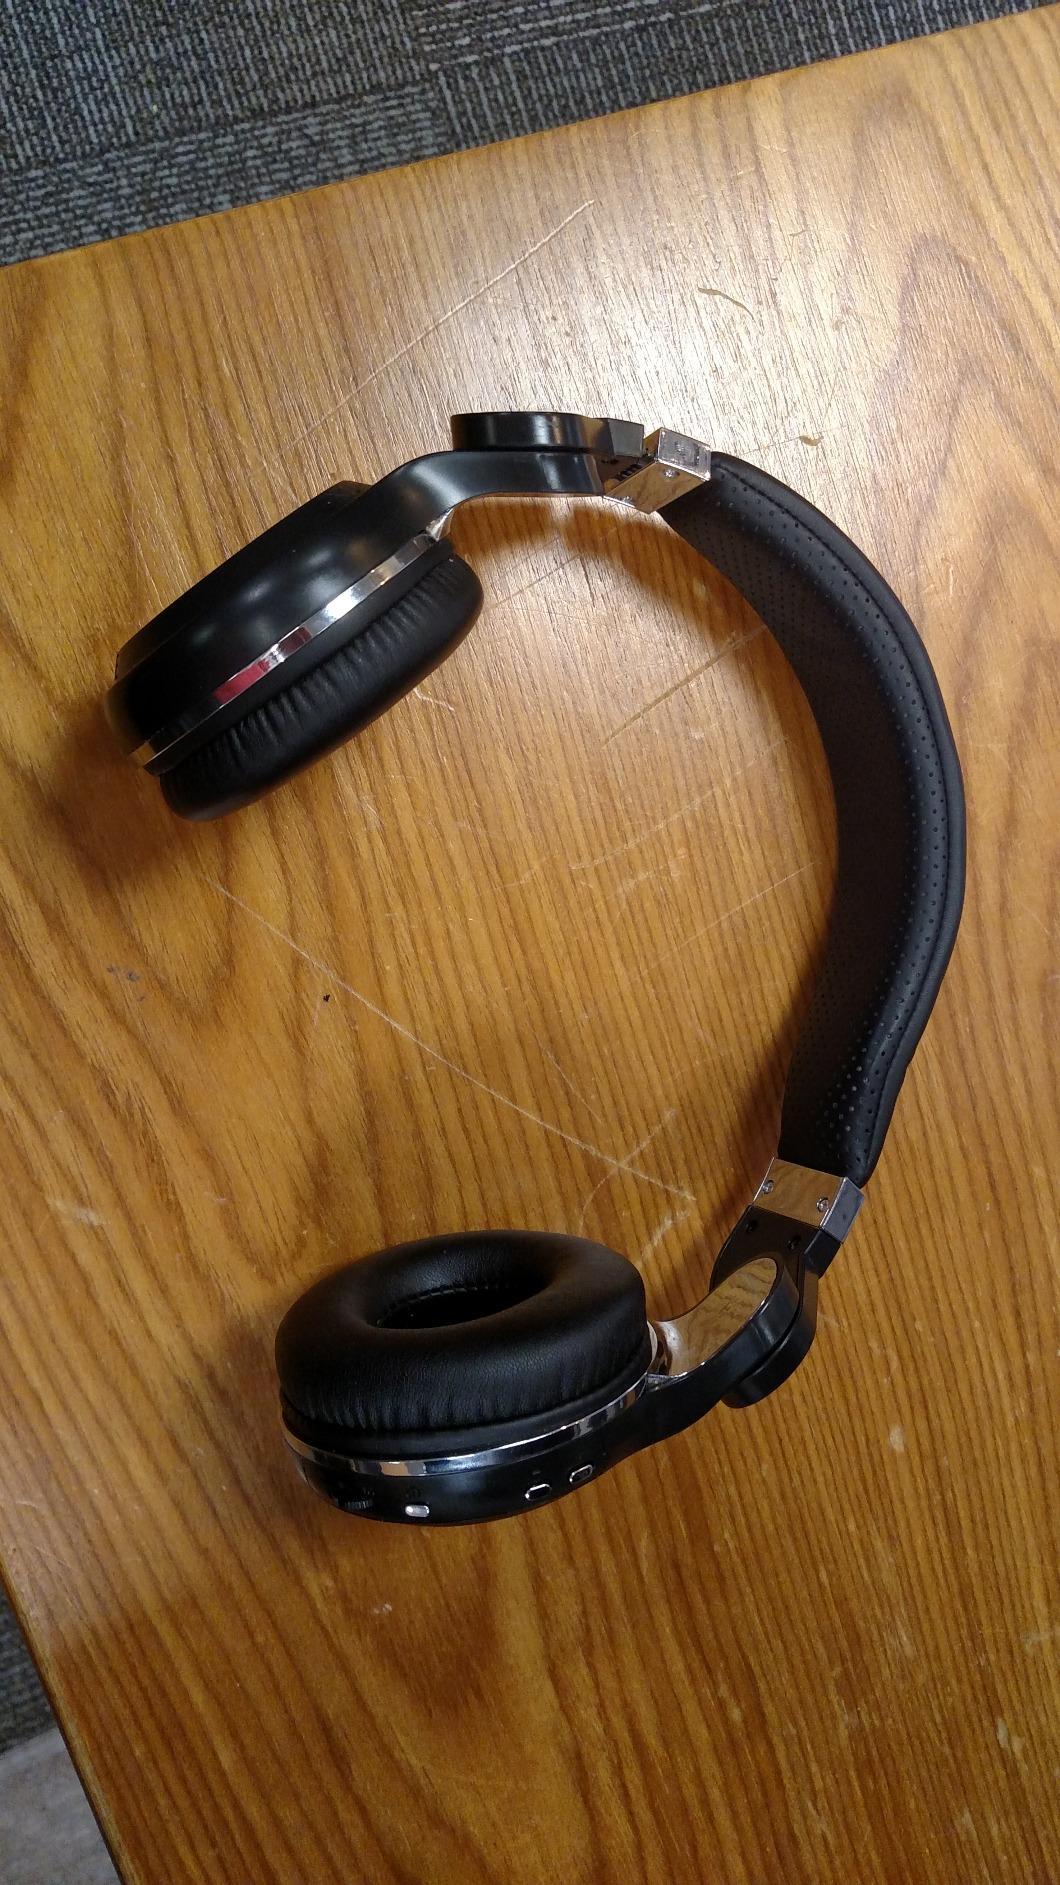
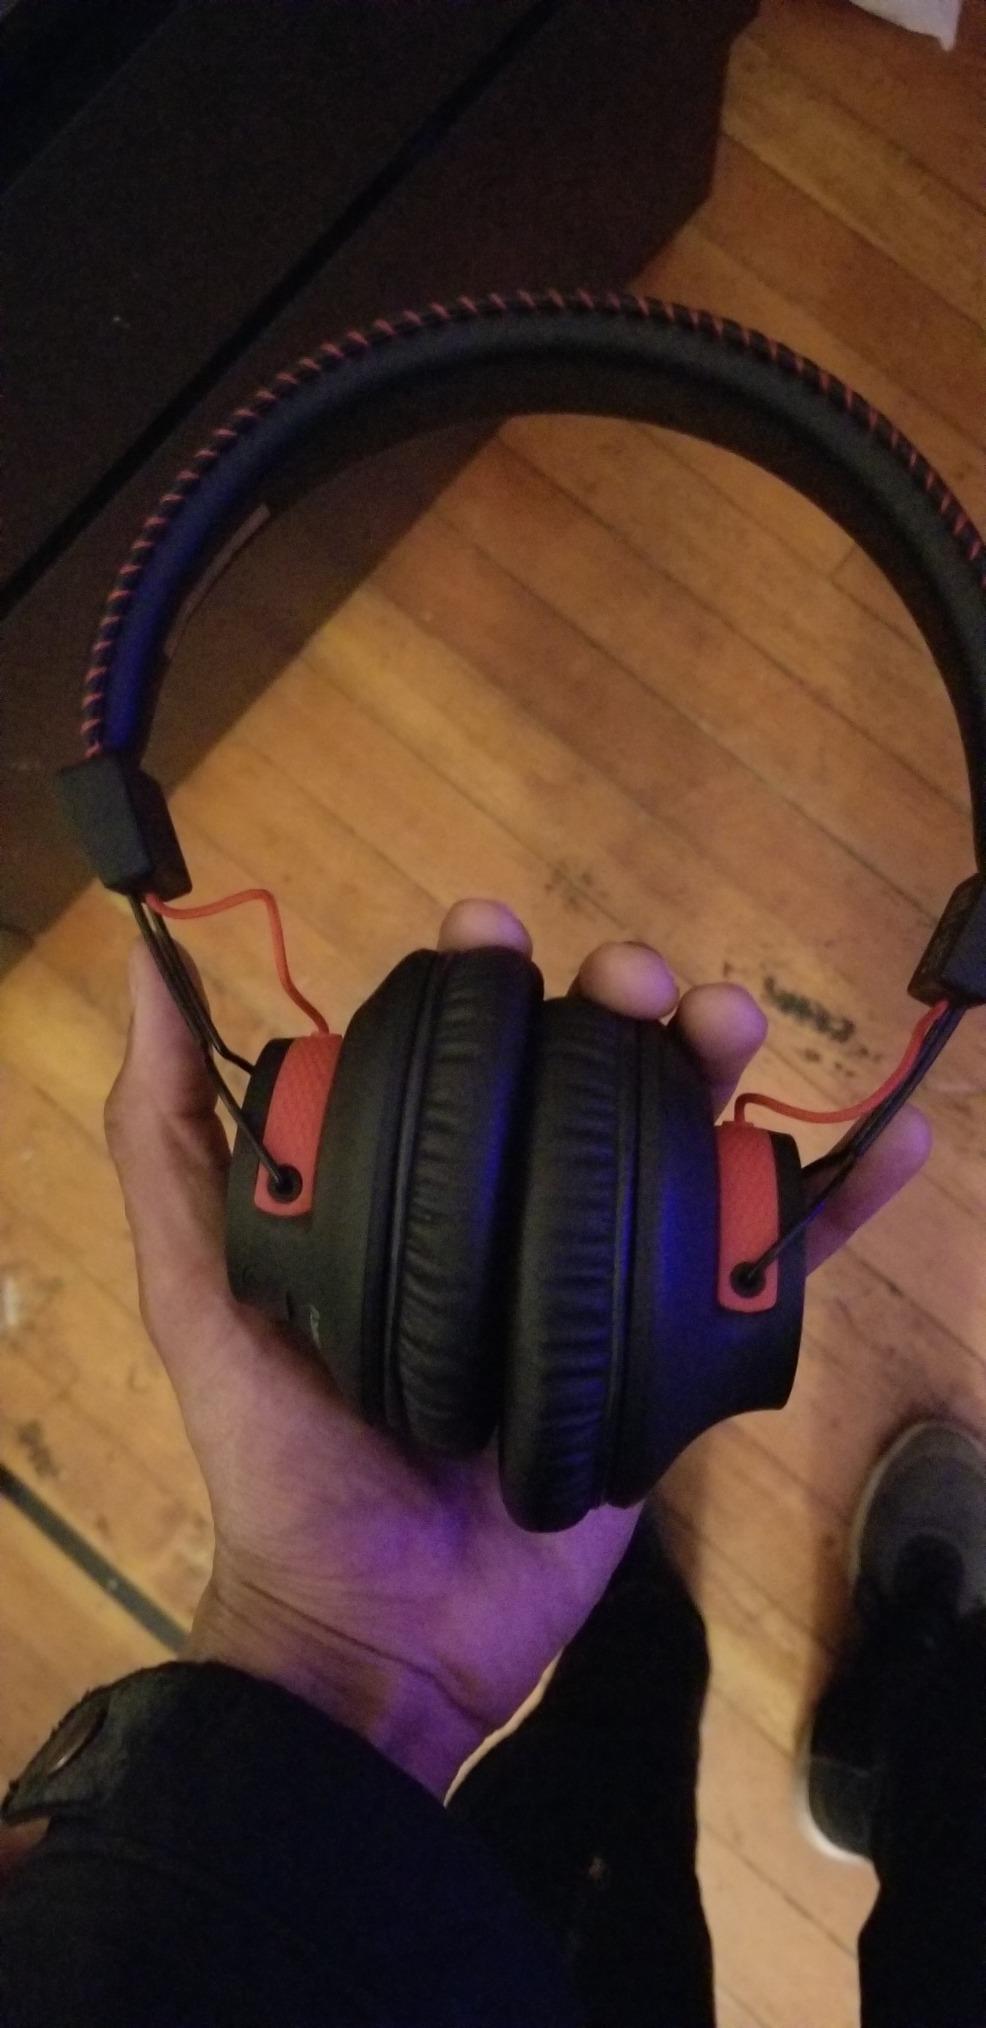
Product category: headphones
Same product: no